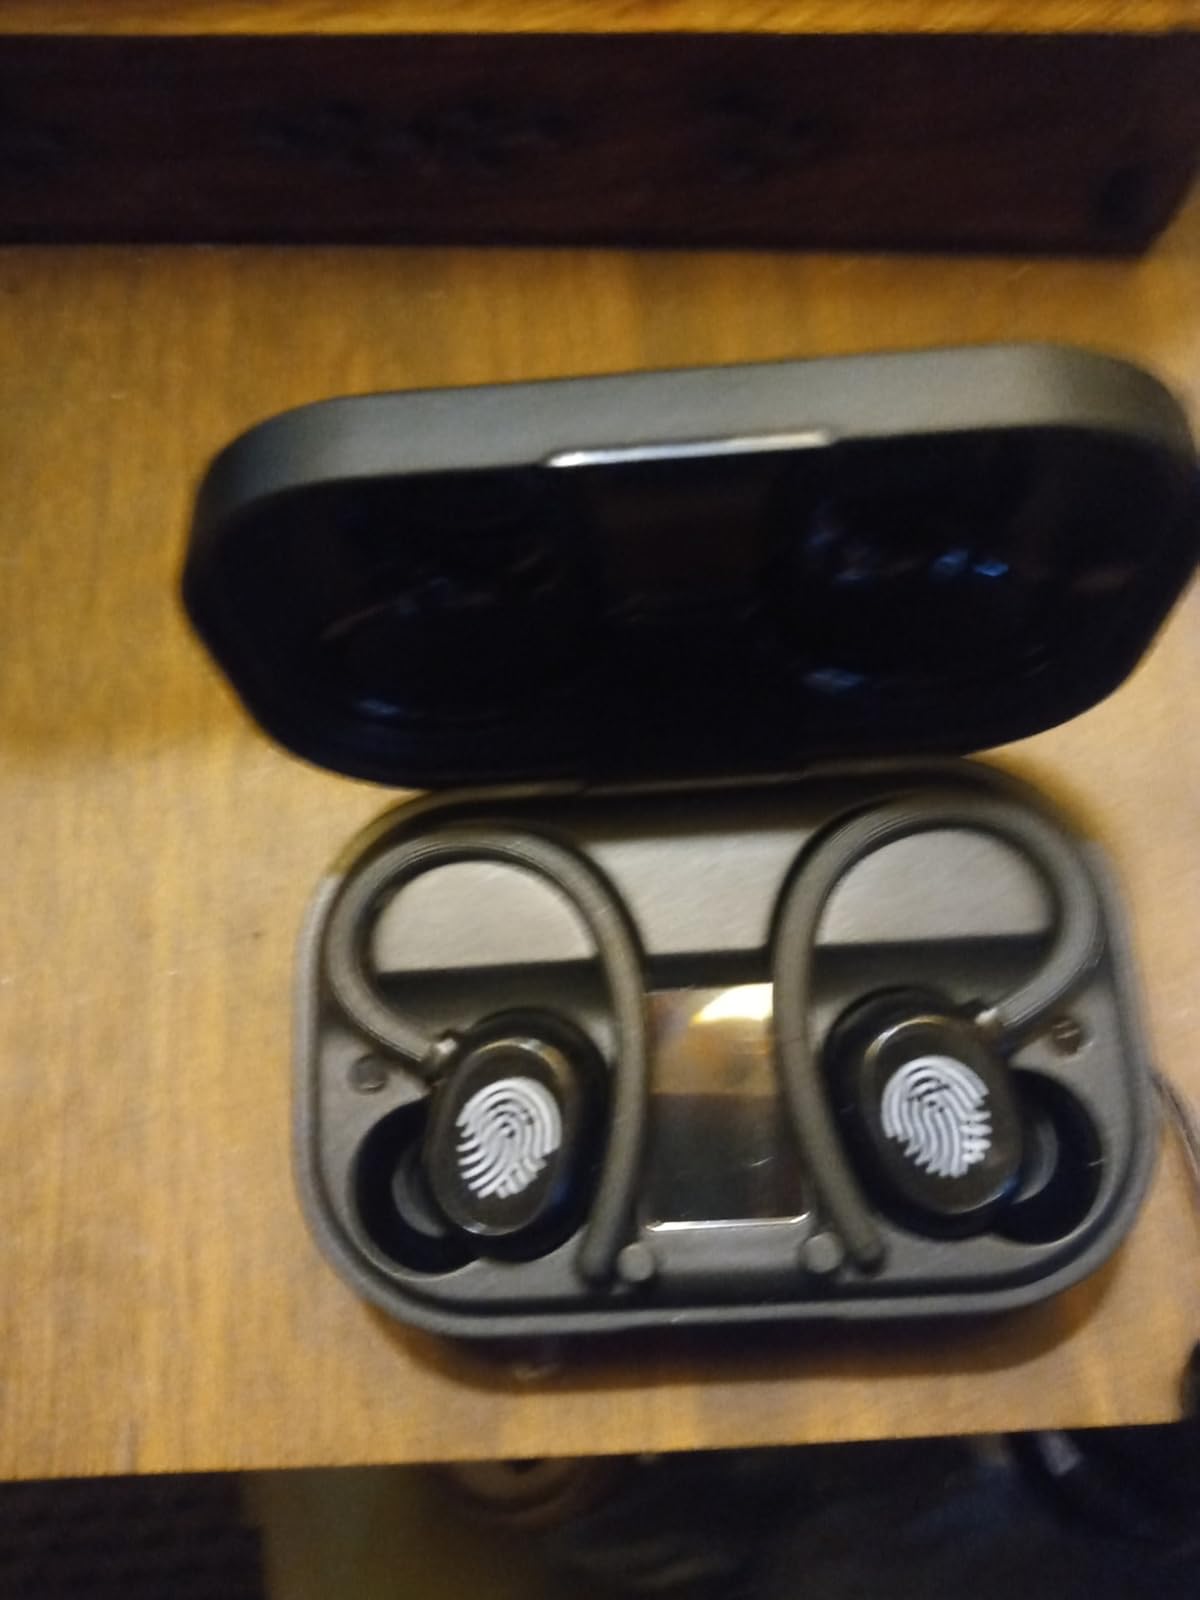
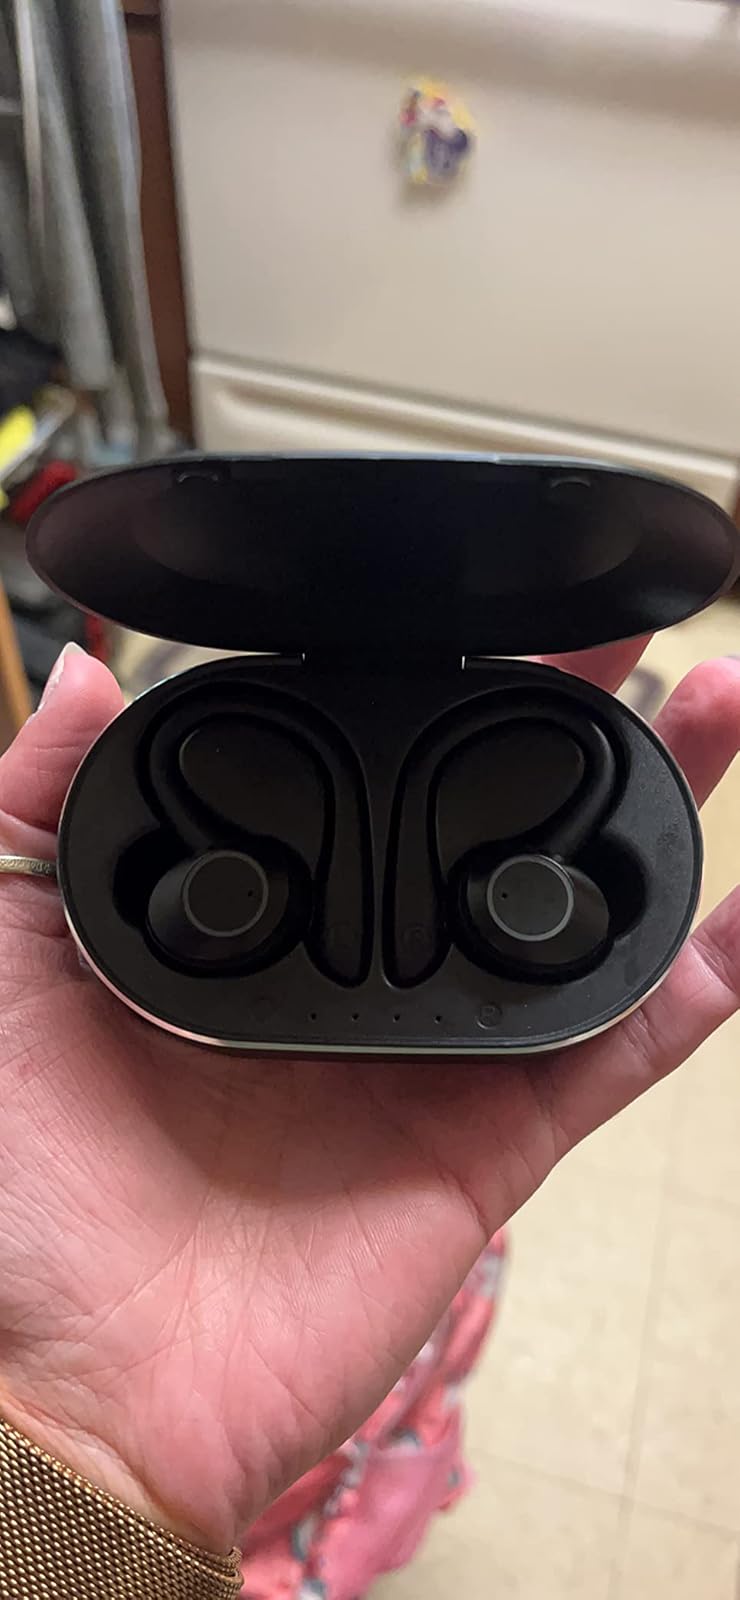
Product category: earbuds
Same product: no